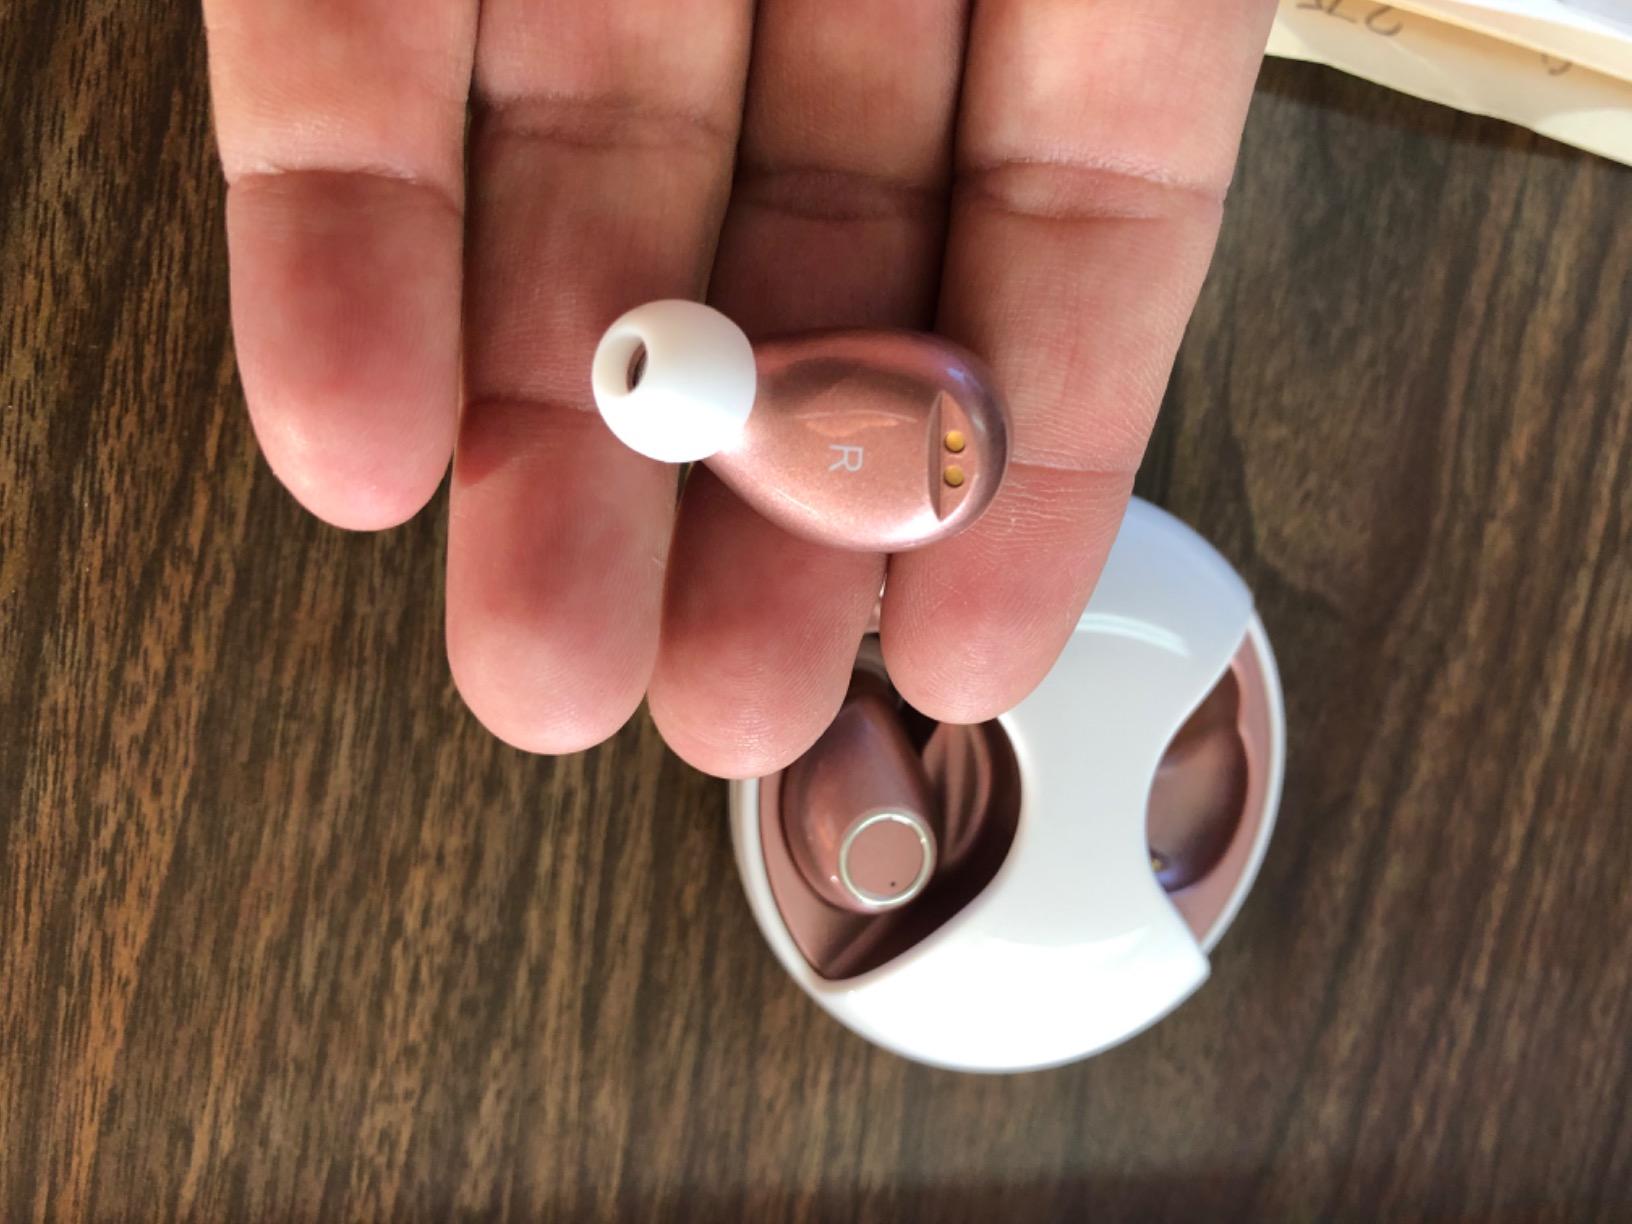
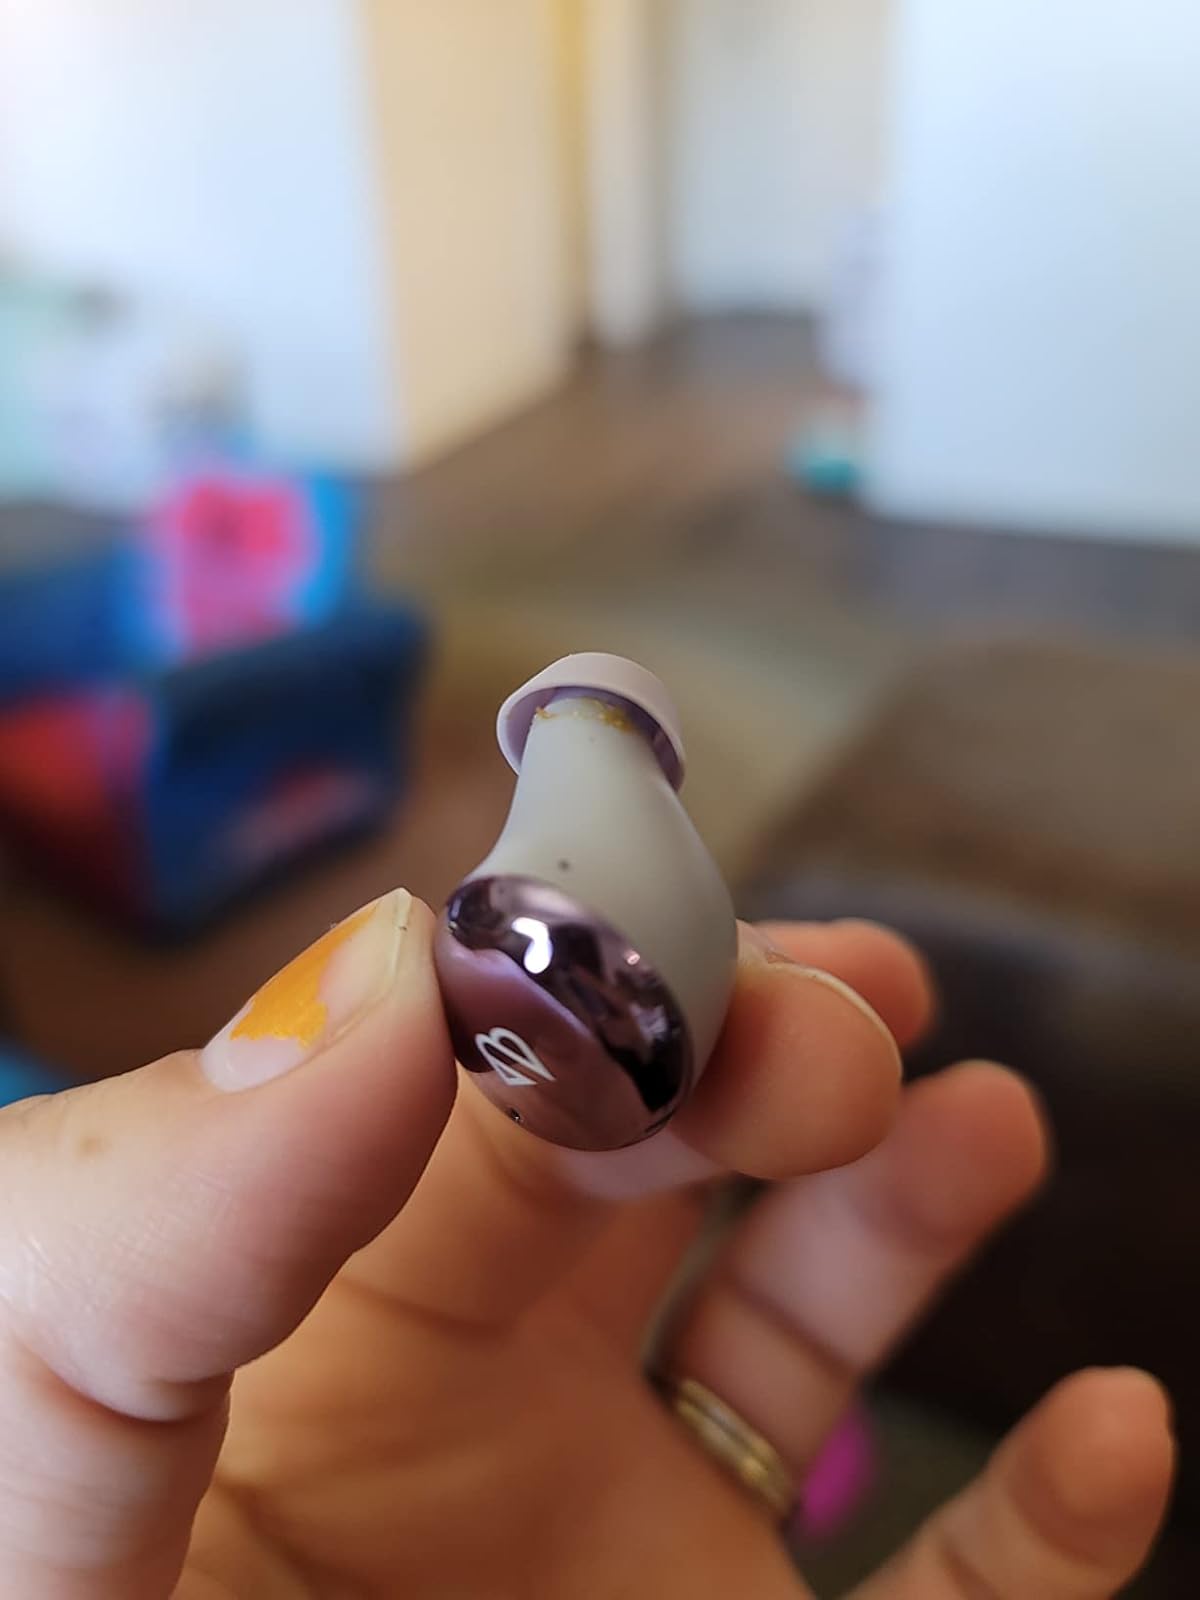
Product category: earbuds
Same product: no